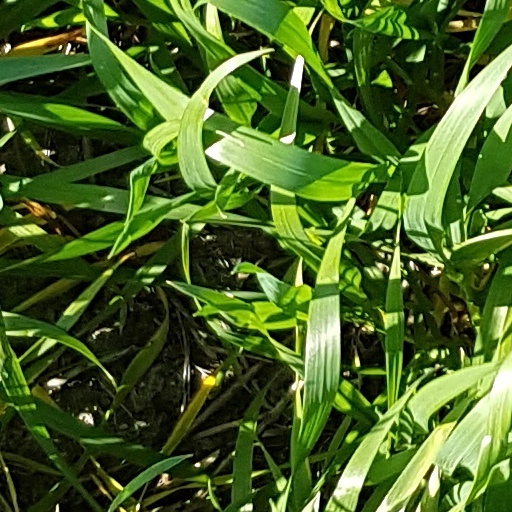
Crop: wheat